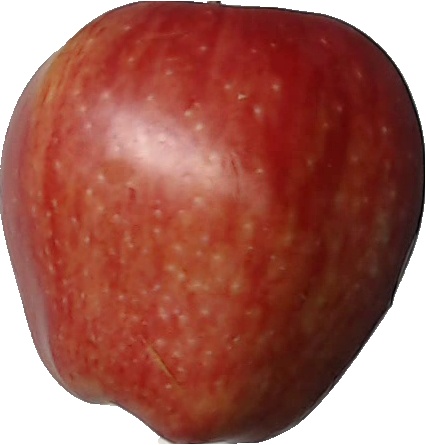
Label: apple_red_1